John Owen (Royalist)

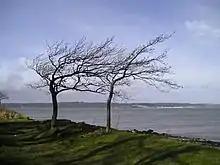
The Menai Straits at Y Dalar Hir; Owen's involvement in the 1648 revolt ended in a running battle near this spot

By 1648 prospects of a peace settlement appeared in danger; Charles made an agreement with the Engager faction of the Parliament of Scotland to invade England and restore him, while elements of the Parliamentarian army were mutinous over arrears of pay. A revolt over pay led by Major-General Rowland Laugharne began in South Wales in March 1648, which became overtly political when the rebels made contact with Charles. Most Royalists chose to abide by the terms of their surrender and avoided involvement: Owen was said to have initially considered joining Laugharne, but was persuaded to attempt to spread the rebellion to Caernarfonshire.